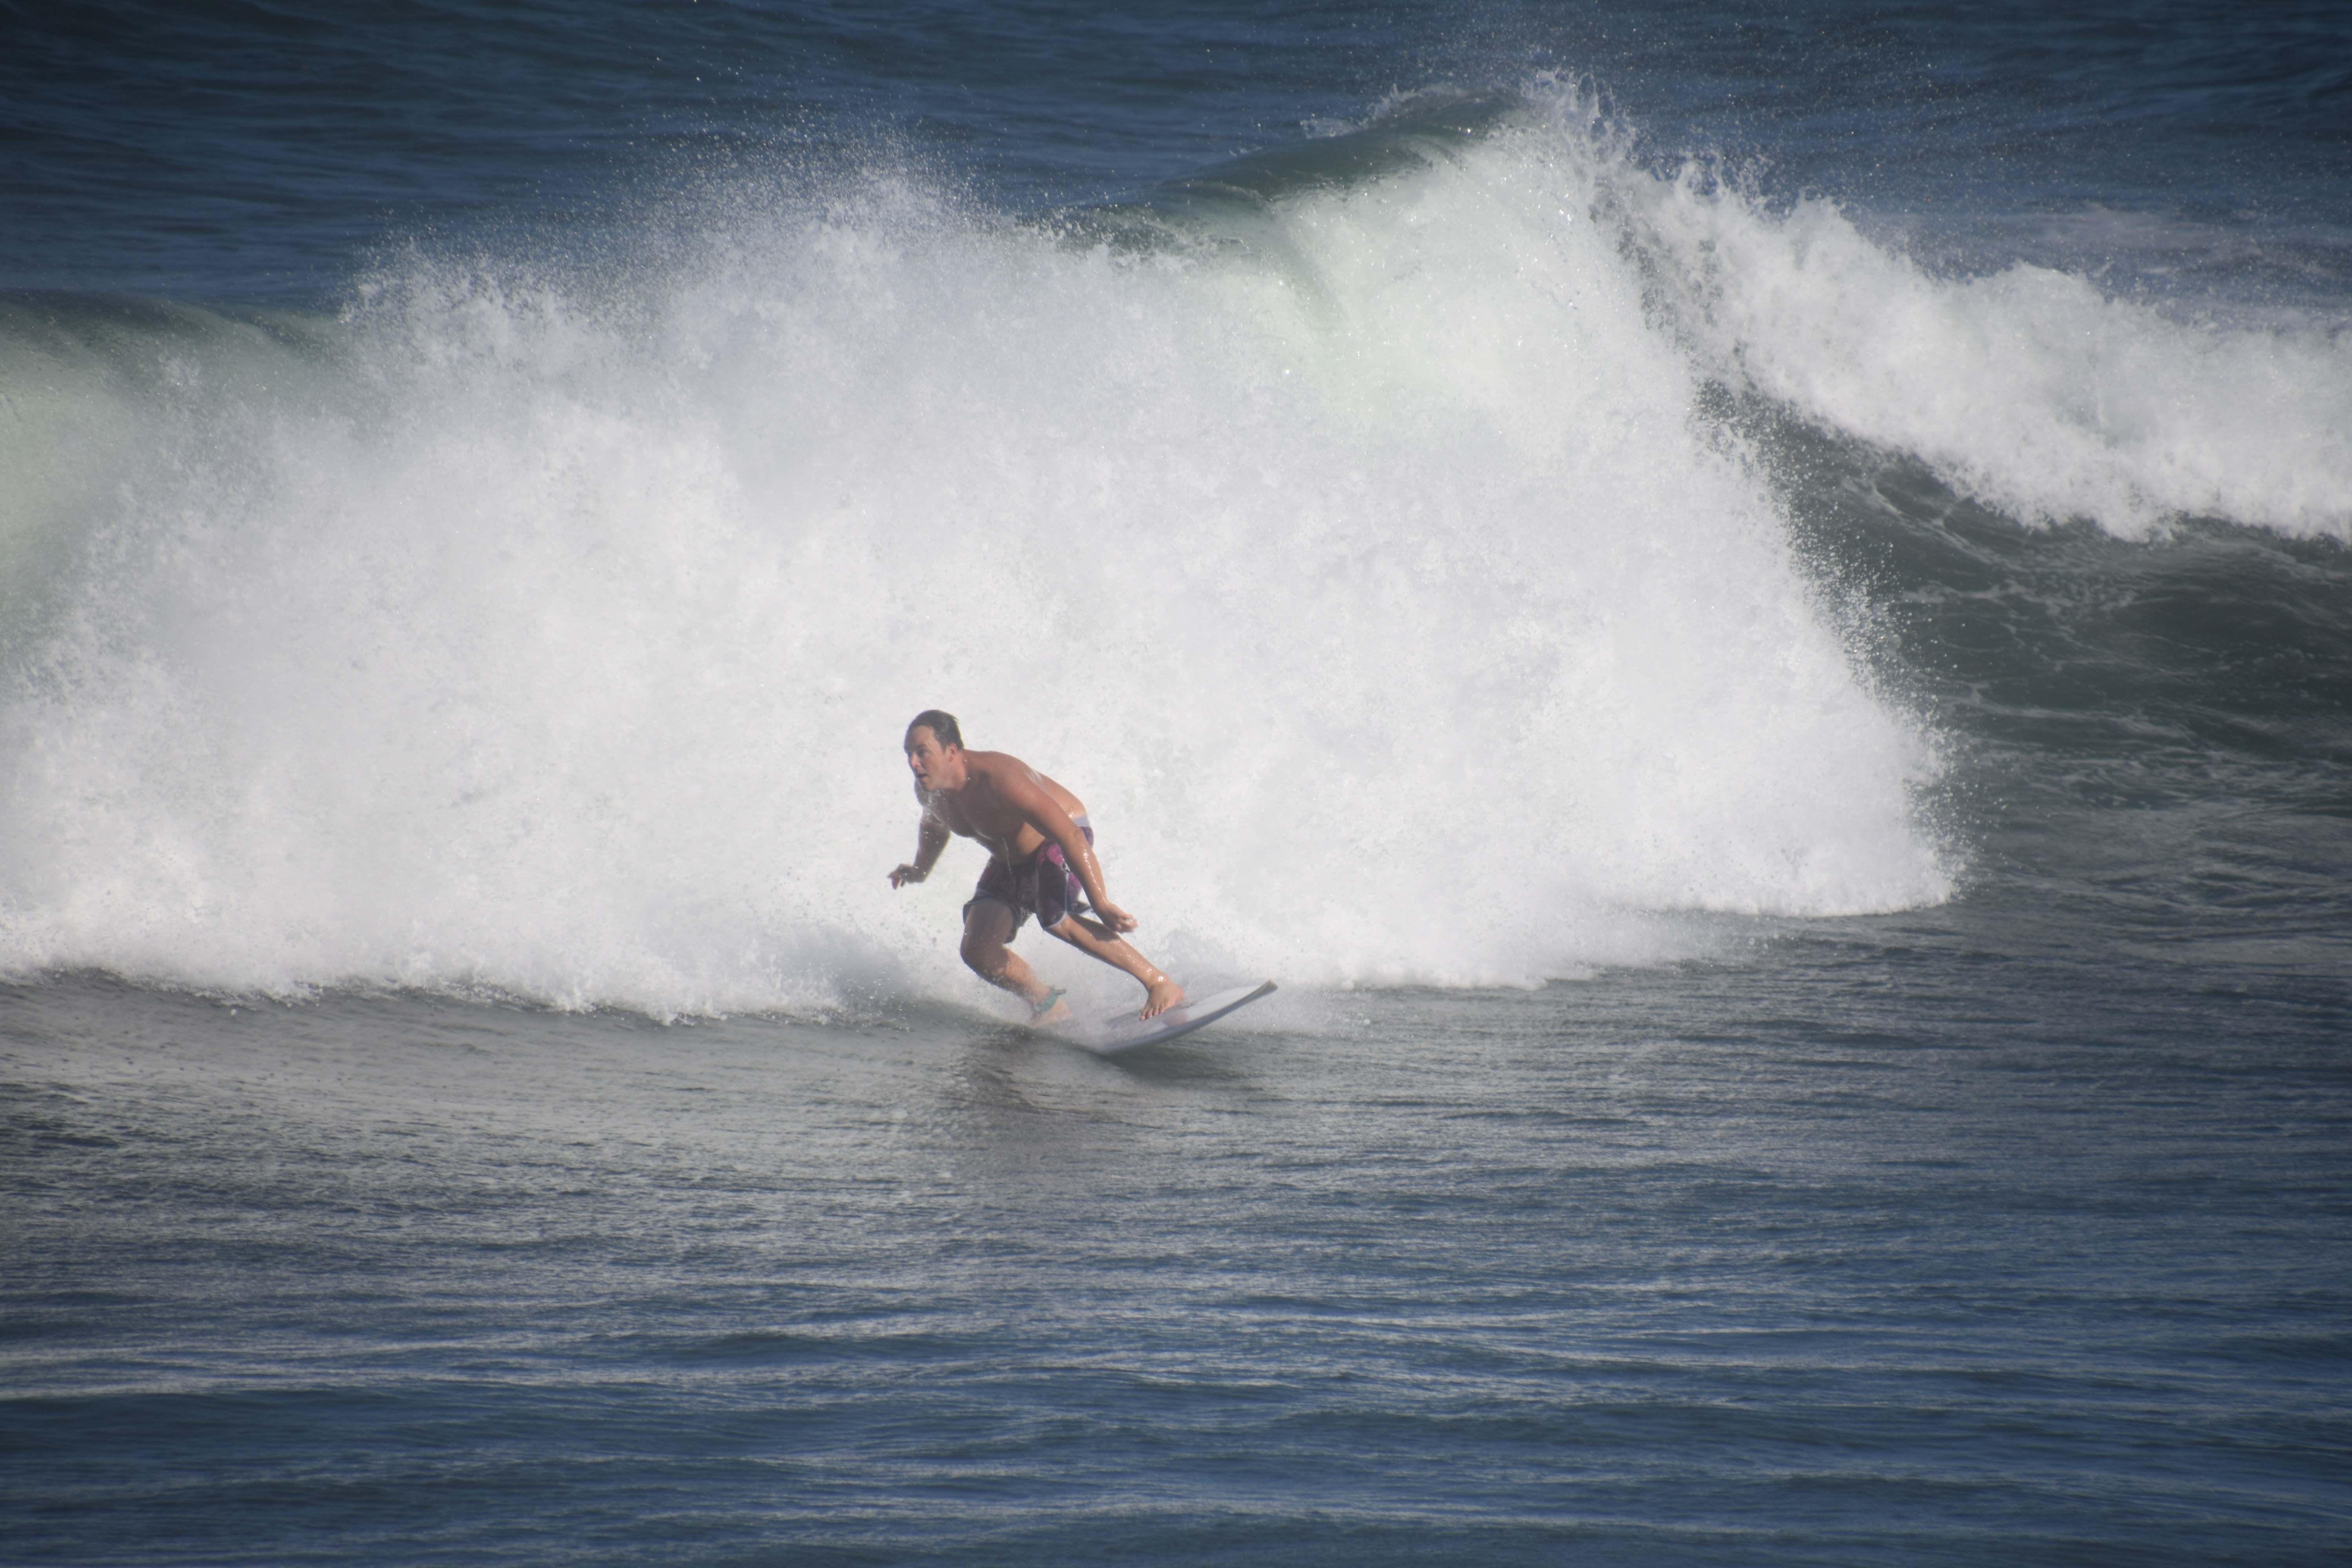
beach, sea, coast, ocean, wave, surfer, surfing, surfboard, extreme sport, waves, sports, active, skimboarding, water sport, gold coast, wind wave, boardsport, surfing equipment and supplies, surface water sports, individual sports